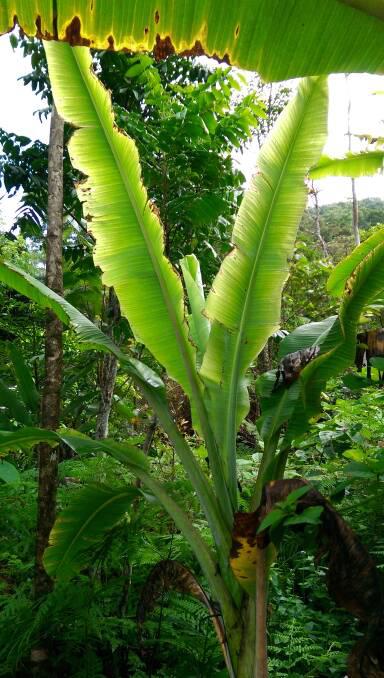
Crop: unknown
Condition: banana_banana_bunchy_top